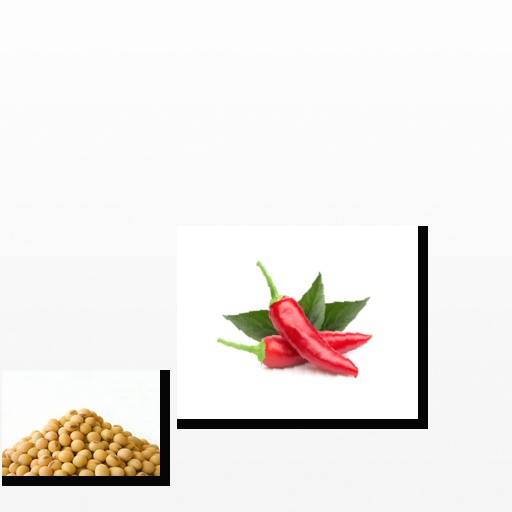
Food items: soybean, chili_pepper